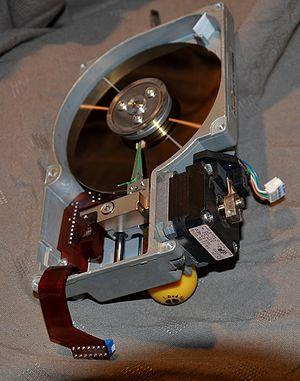
Disque de 1990 avec avancement des têtes de lecture par mouvement tangentiel.
Un disque dur est une mémoire de masse à disque tournant magnétique utilisée principalement dans les ordinateurs, mais également dans des baladeurs numériques, des caméscopes, des lecteurs/enregistreurs de DVD de salon, des consoles de jeux vidéo, etc.